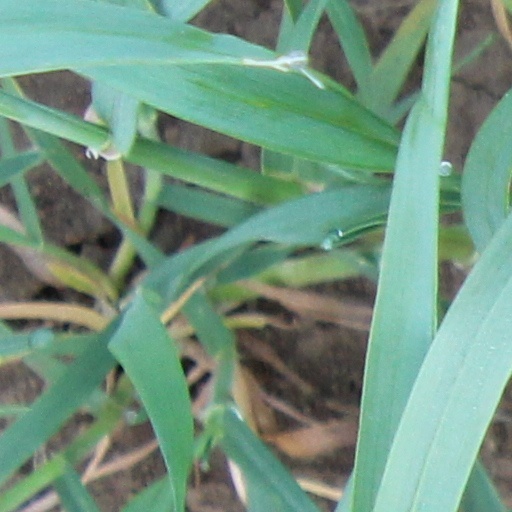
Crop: wheat